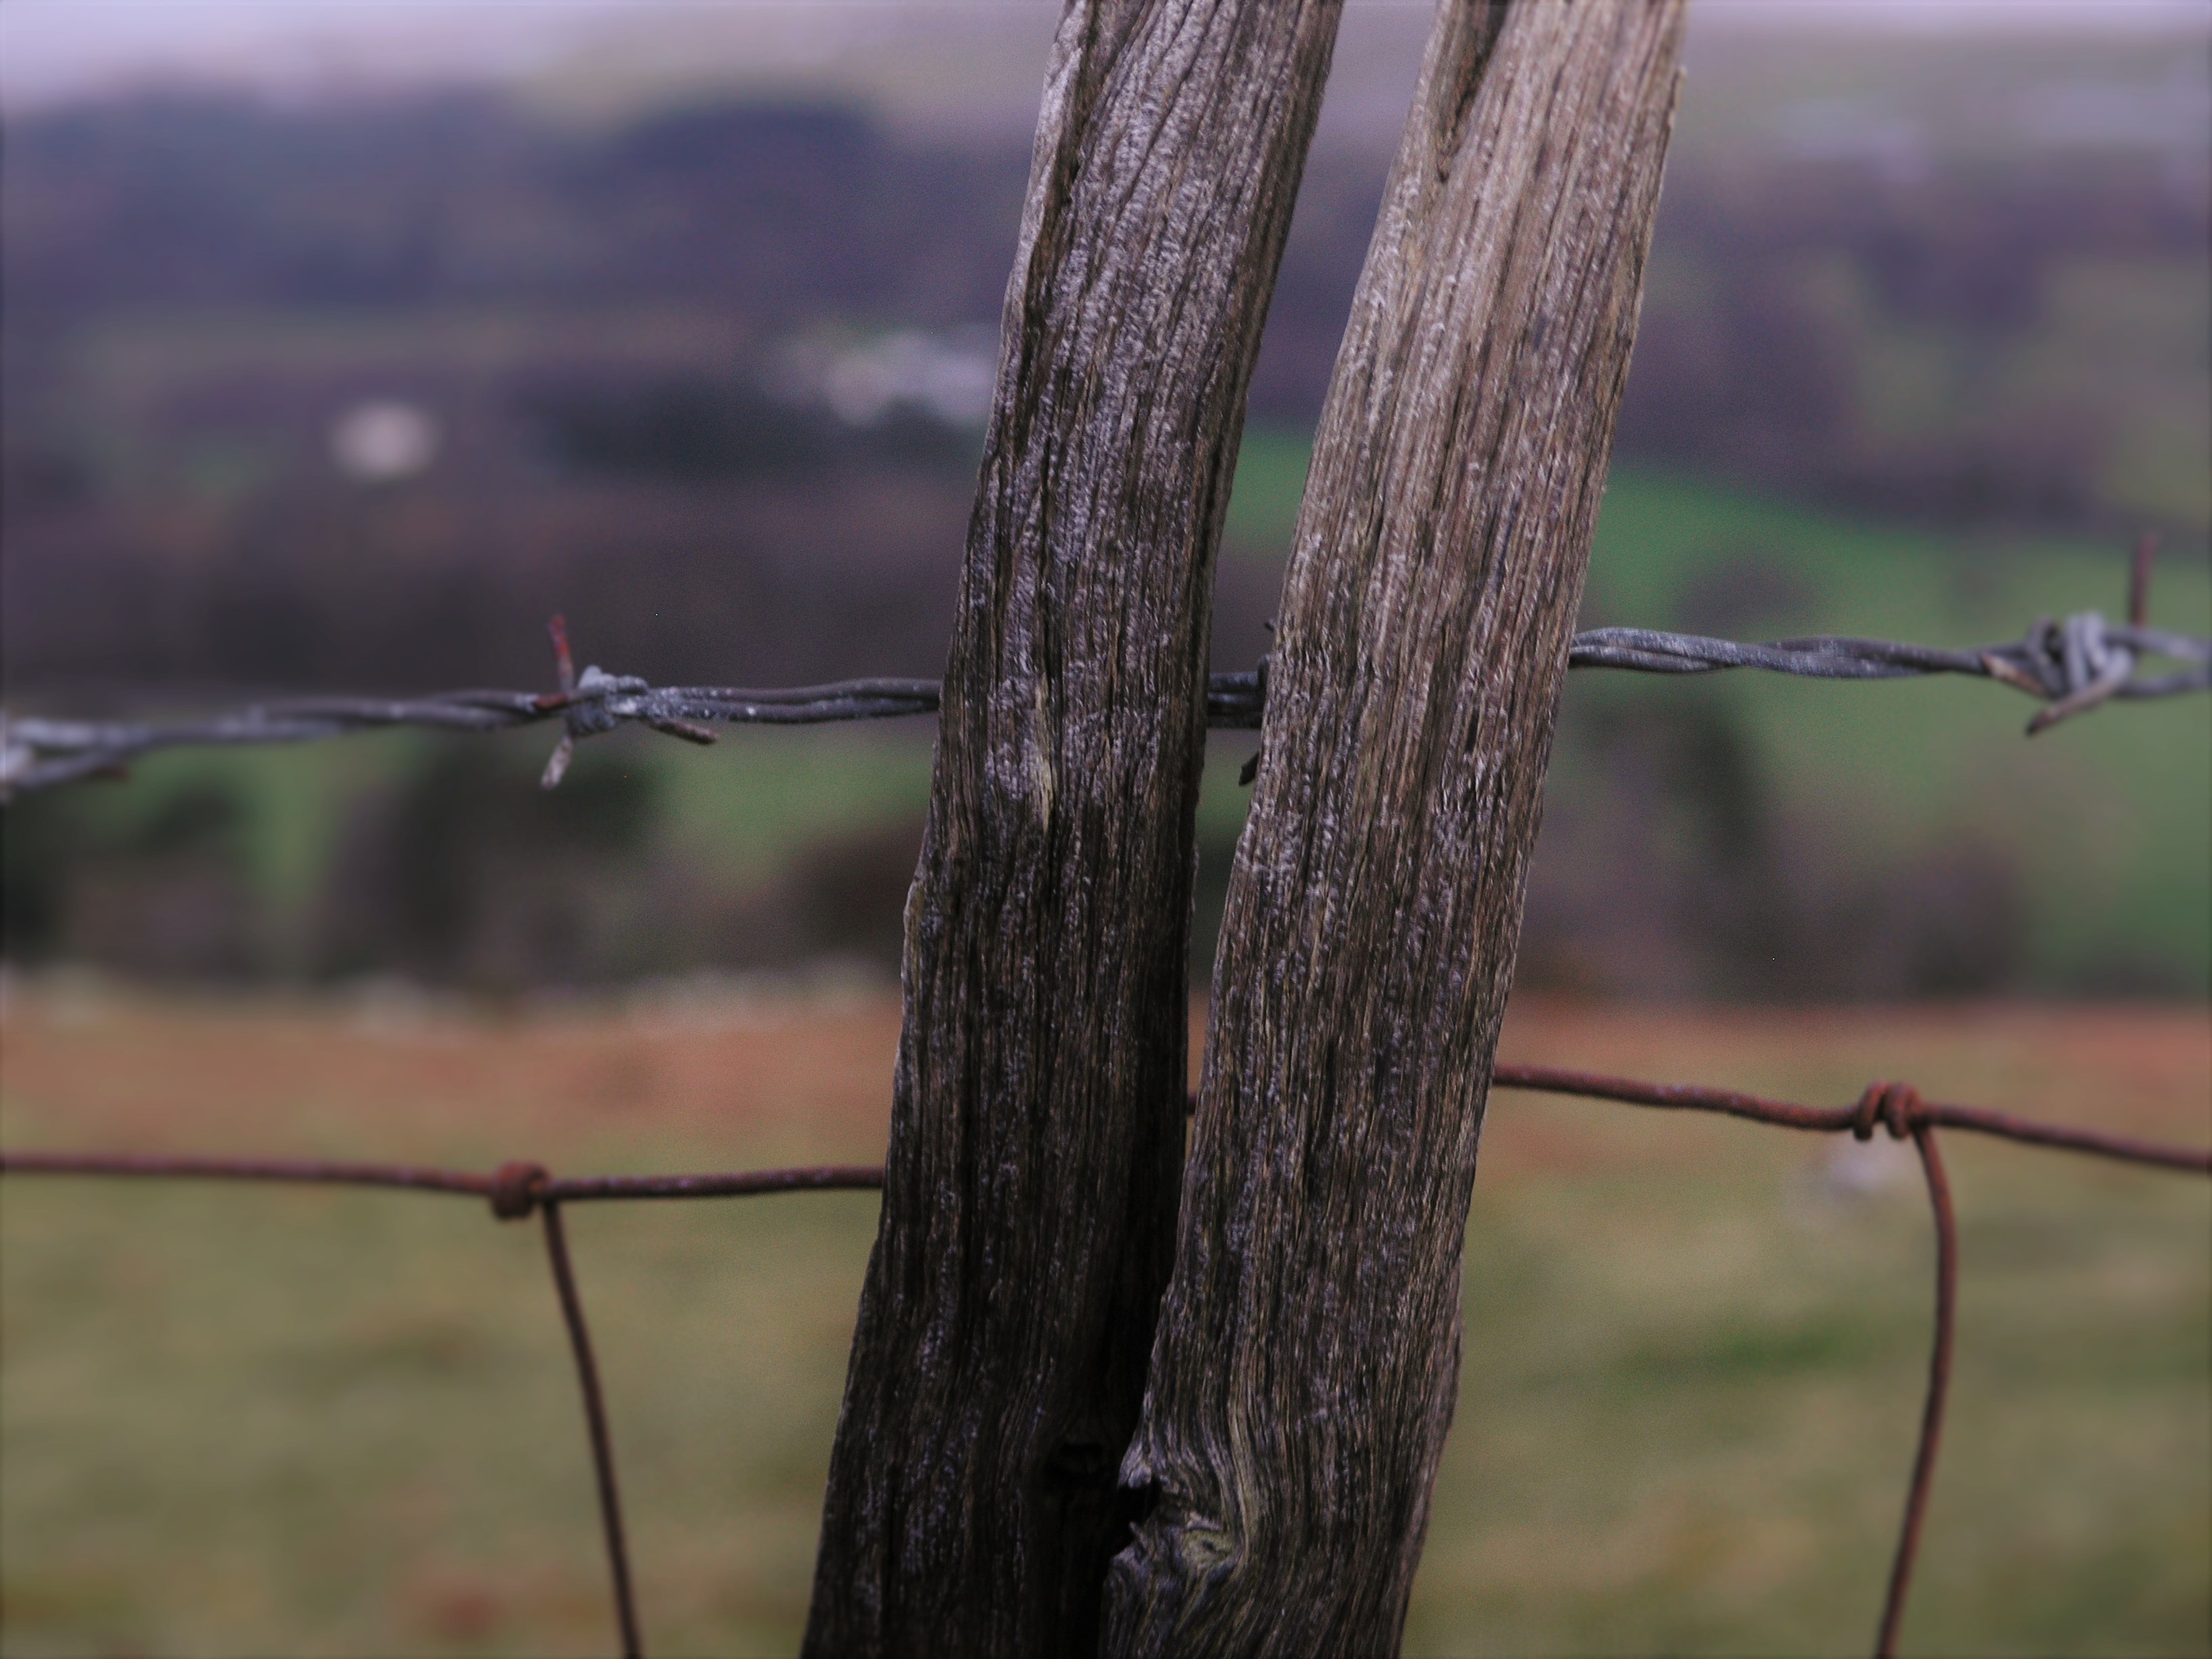
tree, nature, grass, branch, fence, barbed wire, plant, leaf, agriculture, twig, grass family, plant stem, woody plant, thorns spines and prickles, outdoor structure, wire fencing, home fencing